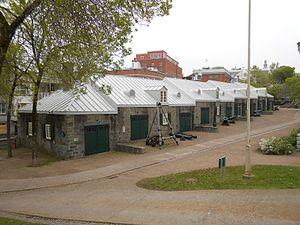
Le hangar à affûts de canon, aussi connu sous le nom du bâtiment 20, se trouve dans l’arrondissement historique du parc de l’Artillerie dans le Vieux-Québec, dans la gorge du bastion Saint-Jean, en bordure de la rue d’Auteuil. Il s’agit d’un bâtiment en pierre formé de quatre sections de 14,9 mètres (49 pieds) comptant chacune cinq portes à double vantaux et une lucarne centrale. Une dernière section, de 4,8 mètres (16 pieds), termine l’ensemble. Le bâtiment épouse la déclivité naturelle du terrain et présente un profil en escalier. pc.gc.ca
Maison Fornel